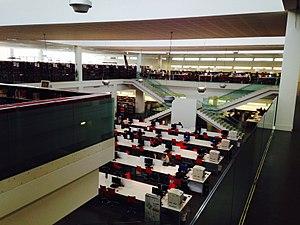
Intérieur de la bibliothèque
La bibliothèque universitaire Robert-de-Sorbon est située sur le campus Croix-Rouge de l'Université de Reims Champagne-Ardenne.